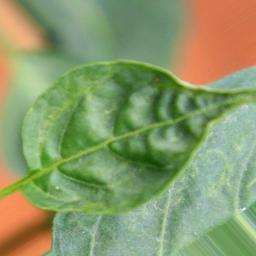
Label: mites_and_trips